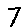
Label: 7